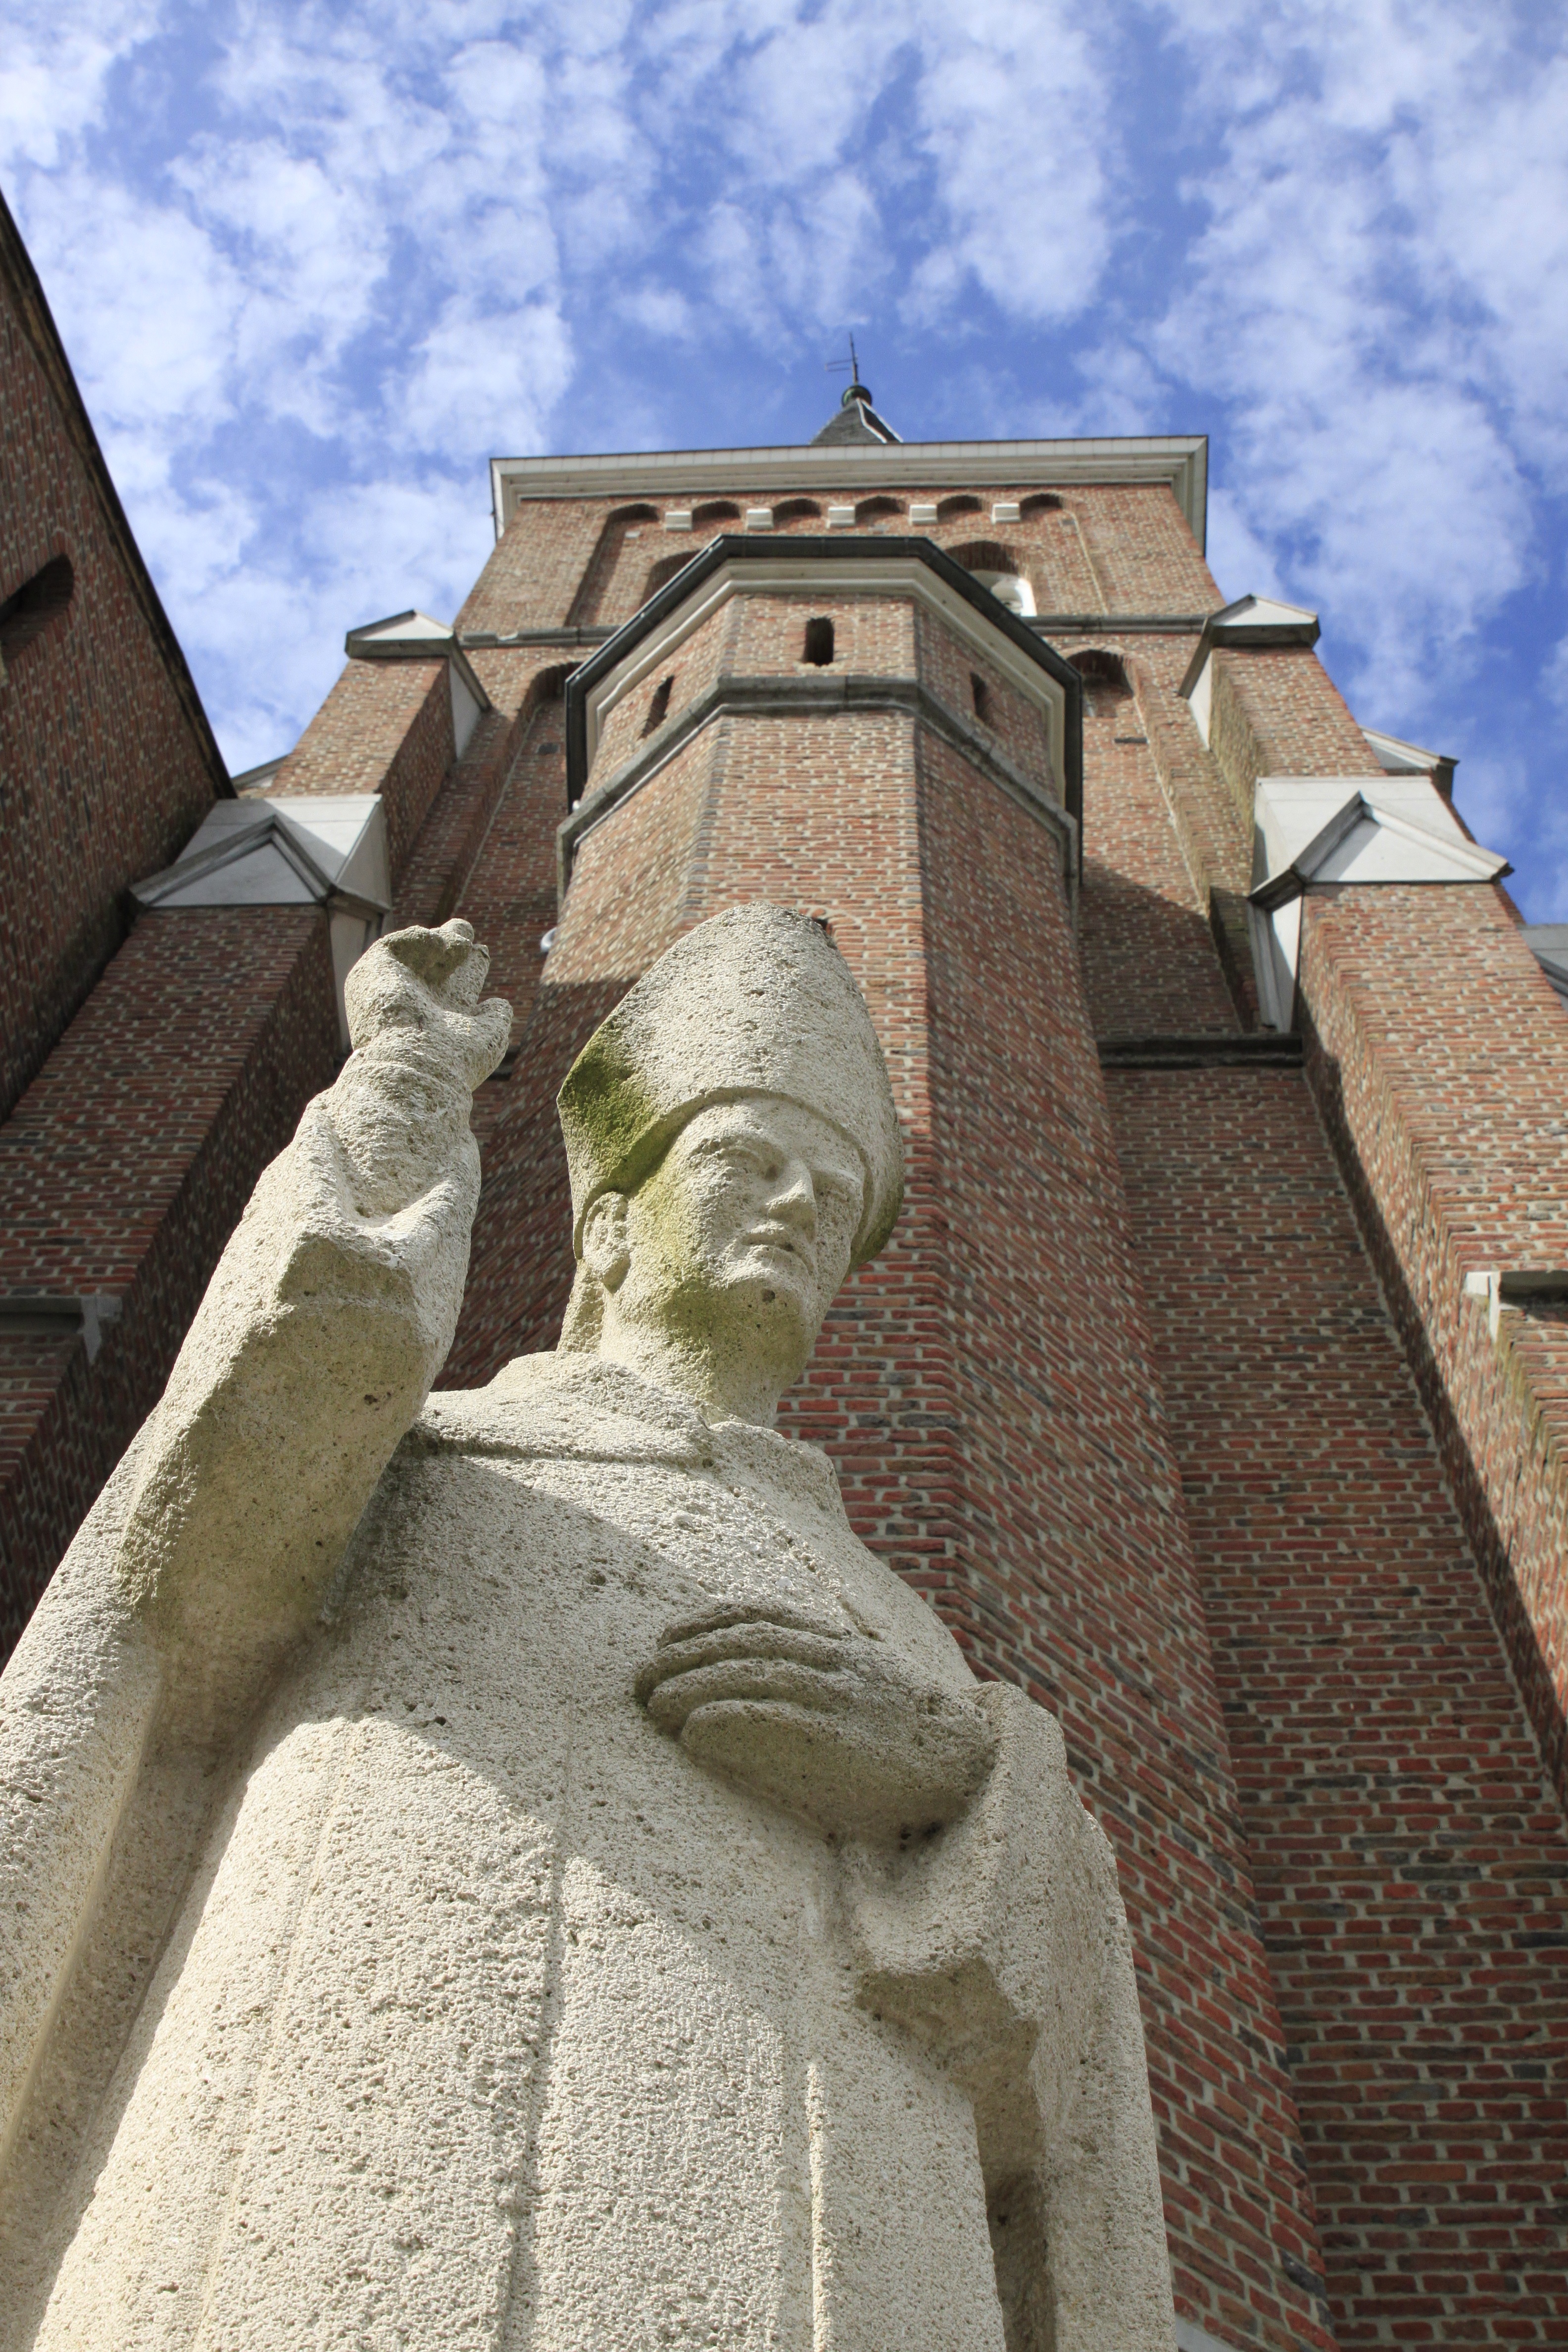
architecture, sky, building, stone, monument, statue, religion, church, place of worship, sculpture, catholic, art, temple, bishop, marble, history, christianity, holy, middle ages, ancient history